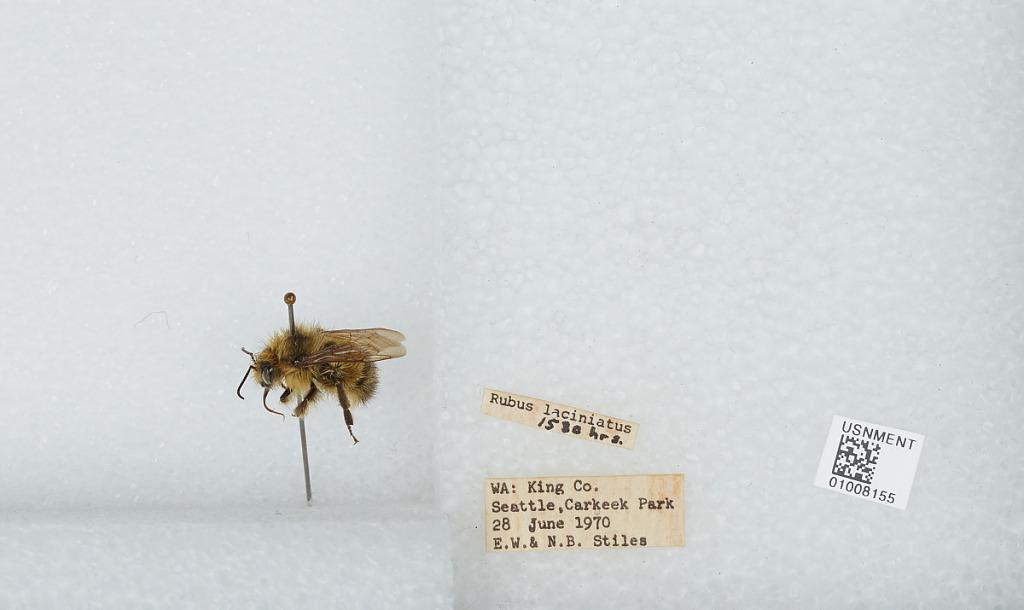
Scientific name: Bombus (Pyrobombus) flavifrons Cresson
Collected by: E. Stiles & N. Stiles
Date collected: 1970-6-28
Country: United States
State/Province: Washington
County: King
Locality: Seattle, Carkeek Park
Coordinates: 47.7128, -122.378